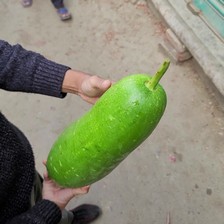
Label: others